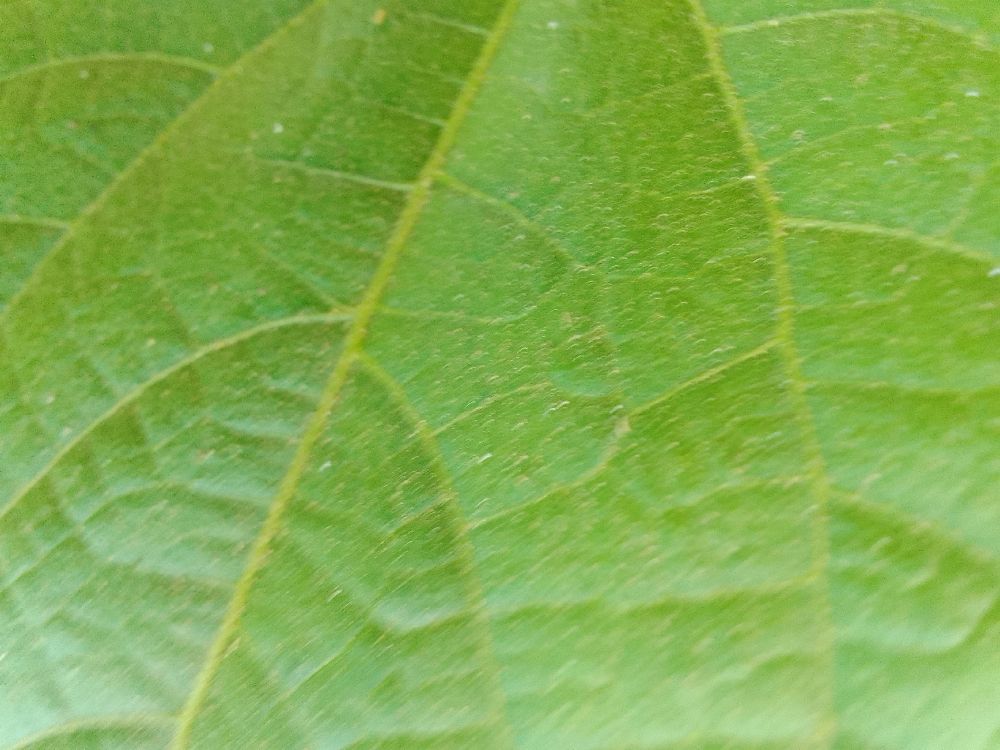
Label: healthy